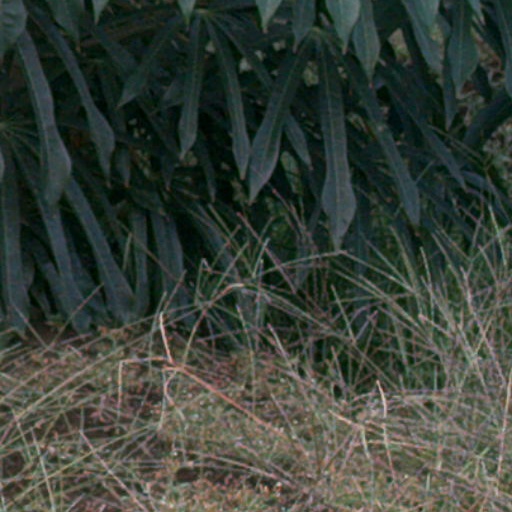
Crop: cassava